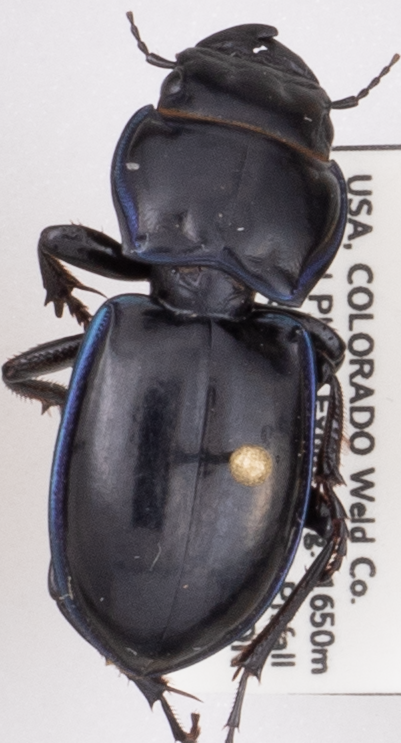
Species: Pasimachus elongatus
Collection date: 2022-08-17
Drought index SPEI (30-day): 0.13
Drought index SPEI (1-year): -1.45
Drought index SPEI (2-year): -1.13